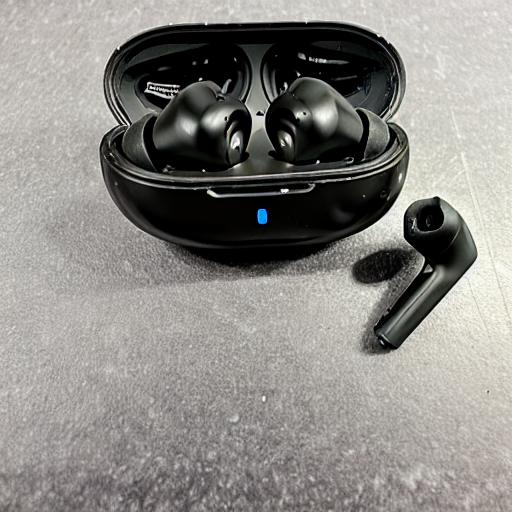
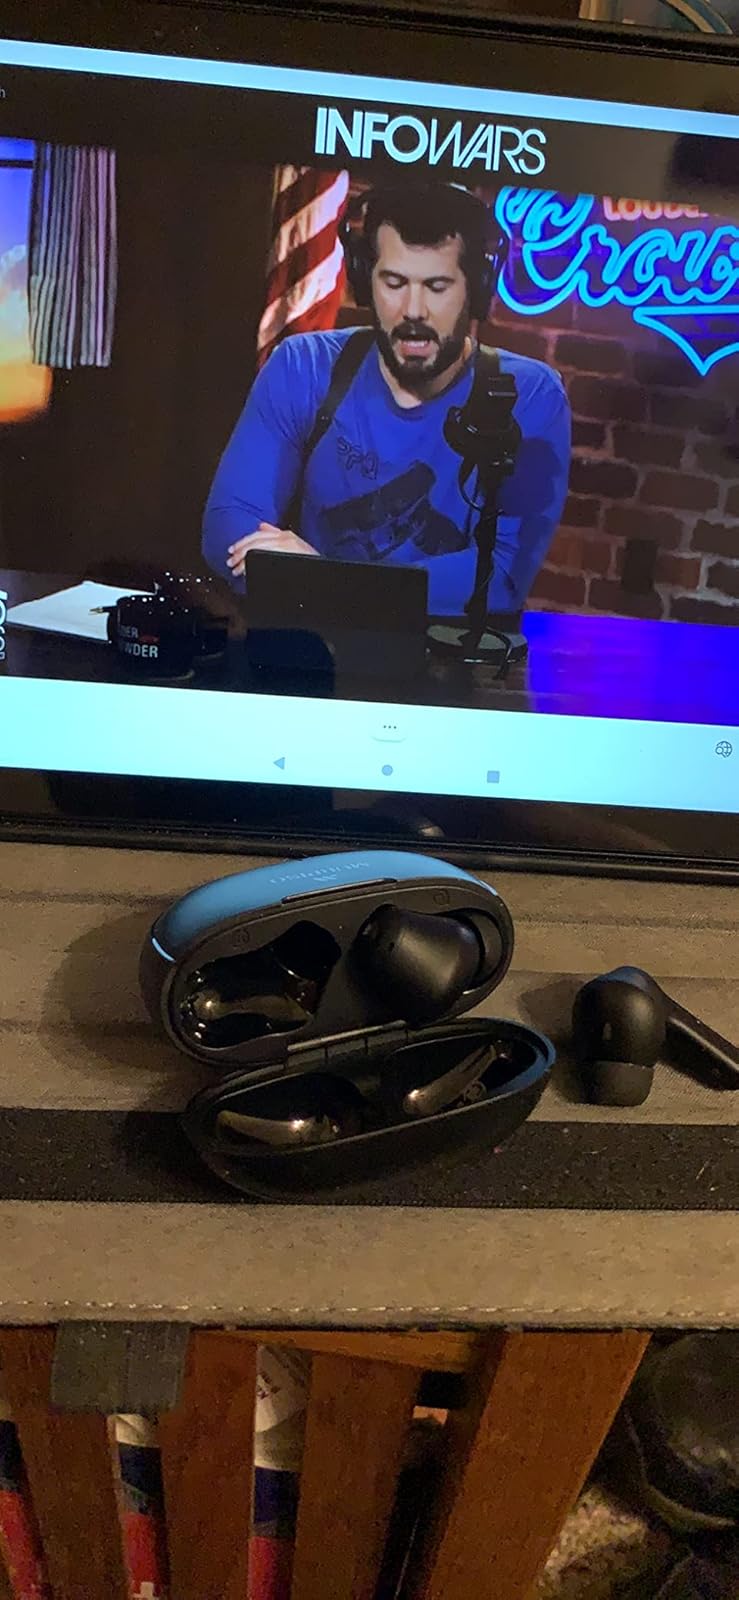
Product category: earbuds
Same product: no